Canadians

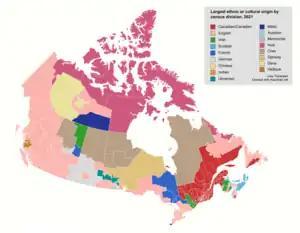
A map showing the largest ethnic or cultural origins in Canada by census division in 2021.

According to the 2021 Canadian census, over 450 "ethnic or cultural origins" were self-reported by Canadians. The major panethnic origin groups in Canada are: European, North American, Asian, North American Indigenous, African, Central and South American, Caribbean, Oceanian, and Other. Statistics Canada reports that 35.5% of the population reported multiple ethnic origins, thus the overall total is greater than 100%.